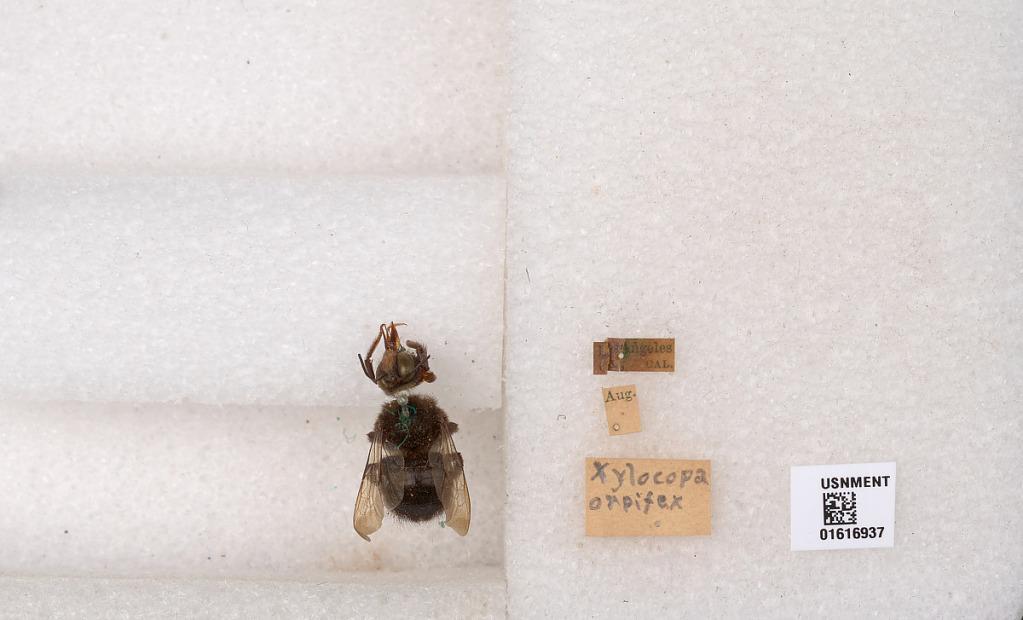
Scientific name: Xylocopa (Notoxylocopa) tabaniformis orpifex Smith
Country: United States
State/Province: California
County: Los Angeles
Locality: Los Angeles
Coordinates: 34.0522, -118.244